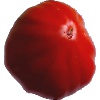
Label: Tomato 3